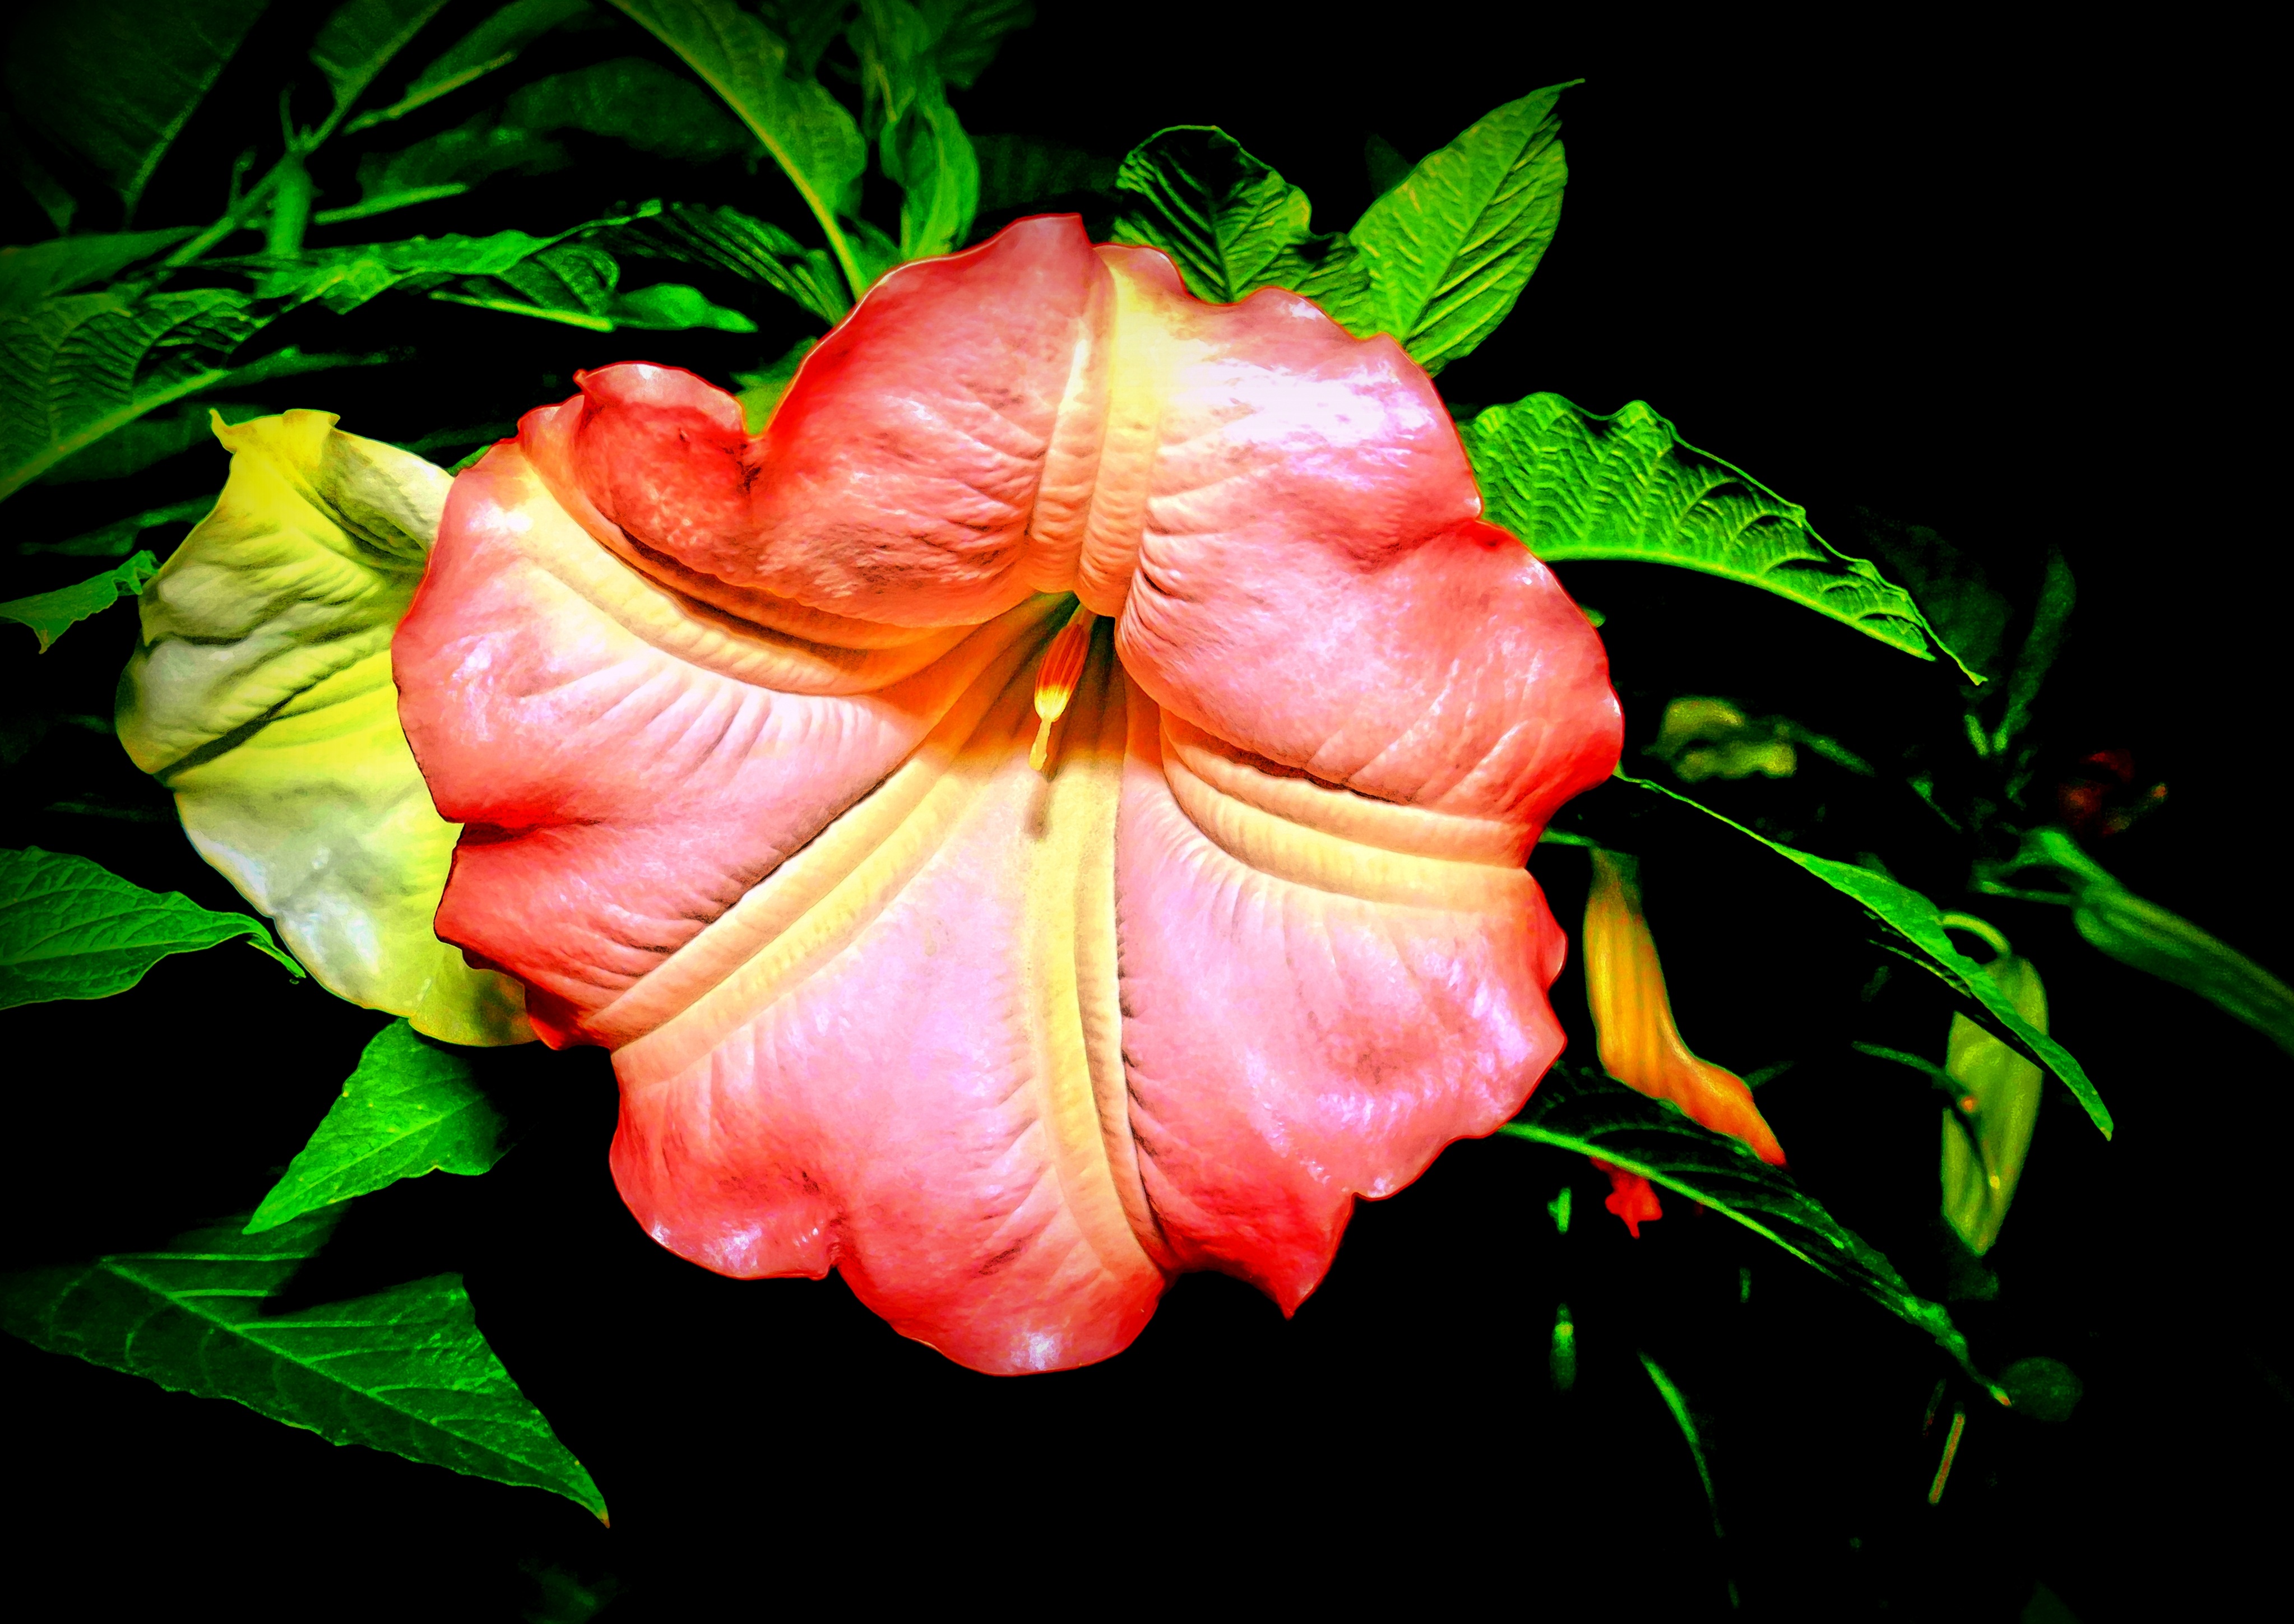
blossom, plant, leaf, flower, petal, bloom, green, red, produce, botany, flora, leaves, shrub, hibiscus, macro photography, ornamental plant, slightly toxic, ornamental tree, flowering plant, catalpa, bignoniaceae plants, land plant